Roman mythology

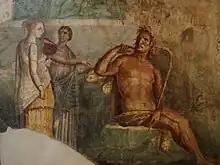
"Polyphemus hears of the arrival of Galatea"; ancient Roman fresco painted in the "Fourth Style" of Pompeii (45–79 AD)

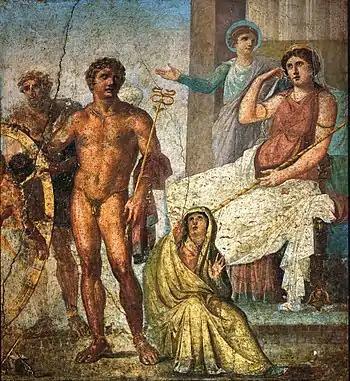
Punishment of Ixion: in the center stands Mercury holding the caduceus, and on the right Juno sits on her throne. Behind her Iris stands and gestures. On the left Vulcan (the blond figure) stands behind the wheel, manning it, with Ixion already tied to it. Nephele sits at Mercury's feet. – Roman fresco from the eastern wall of the triclinium in the House of the Vettii, Pompeii, Fourth Style (60–79 AD).

The characteristic myths of Rome are often political or moral, that is, they deal with the development of Roman government in accordance with divine law, as expressed by Roman religion, and with demonstrations of the individual's adherence to moral expectations "(mos maiorum)" or failures to do so.